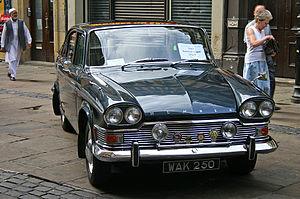
La Humber Super Snipe est une voiture produite entre 1938 et 1967 par la société anglaise Humber Limited.